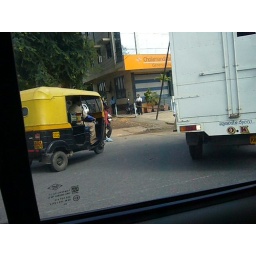
A view of Bangalore's road. The yellow top car is known as Autos in India. (Bangalore, India)